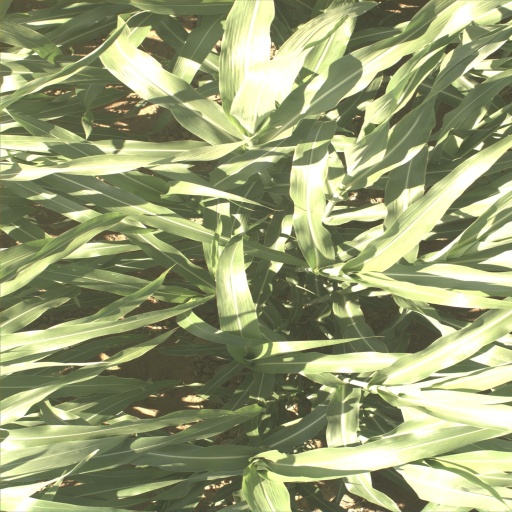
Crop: sorghum